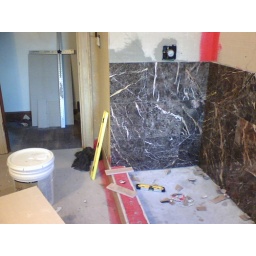
Mark's amazing bathroom work in progress is building momentum!!